Fine chemical

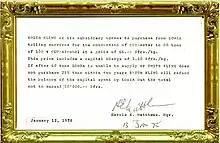
The beginning: supply contract between Smith Kline French and Lonza for cimetidine precursors

In chemistry, fine chemicals are complex, single, pure chemical substances, produced in limited quantities in multipurpose plants by multistep batch chemical or biotechnological processes. They are described by exacting specifications, used for further processing within the chemical industry and sold for more than $10/kg (see the comparison of fine chemicals, commodities and specialties). The class of fine chemicals is subdivided either on the basis of the added value (building blocks, advanced intermediates or active ingredients), or the type of business transaction, namely standard or exclusive products.